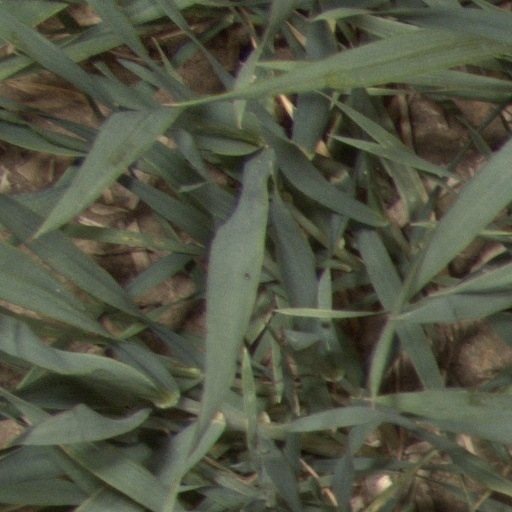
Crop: wheat